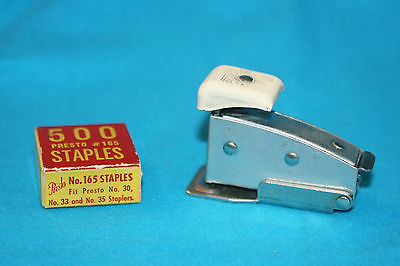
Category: stapler